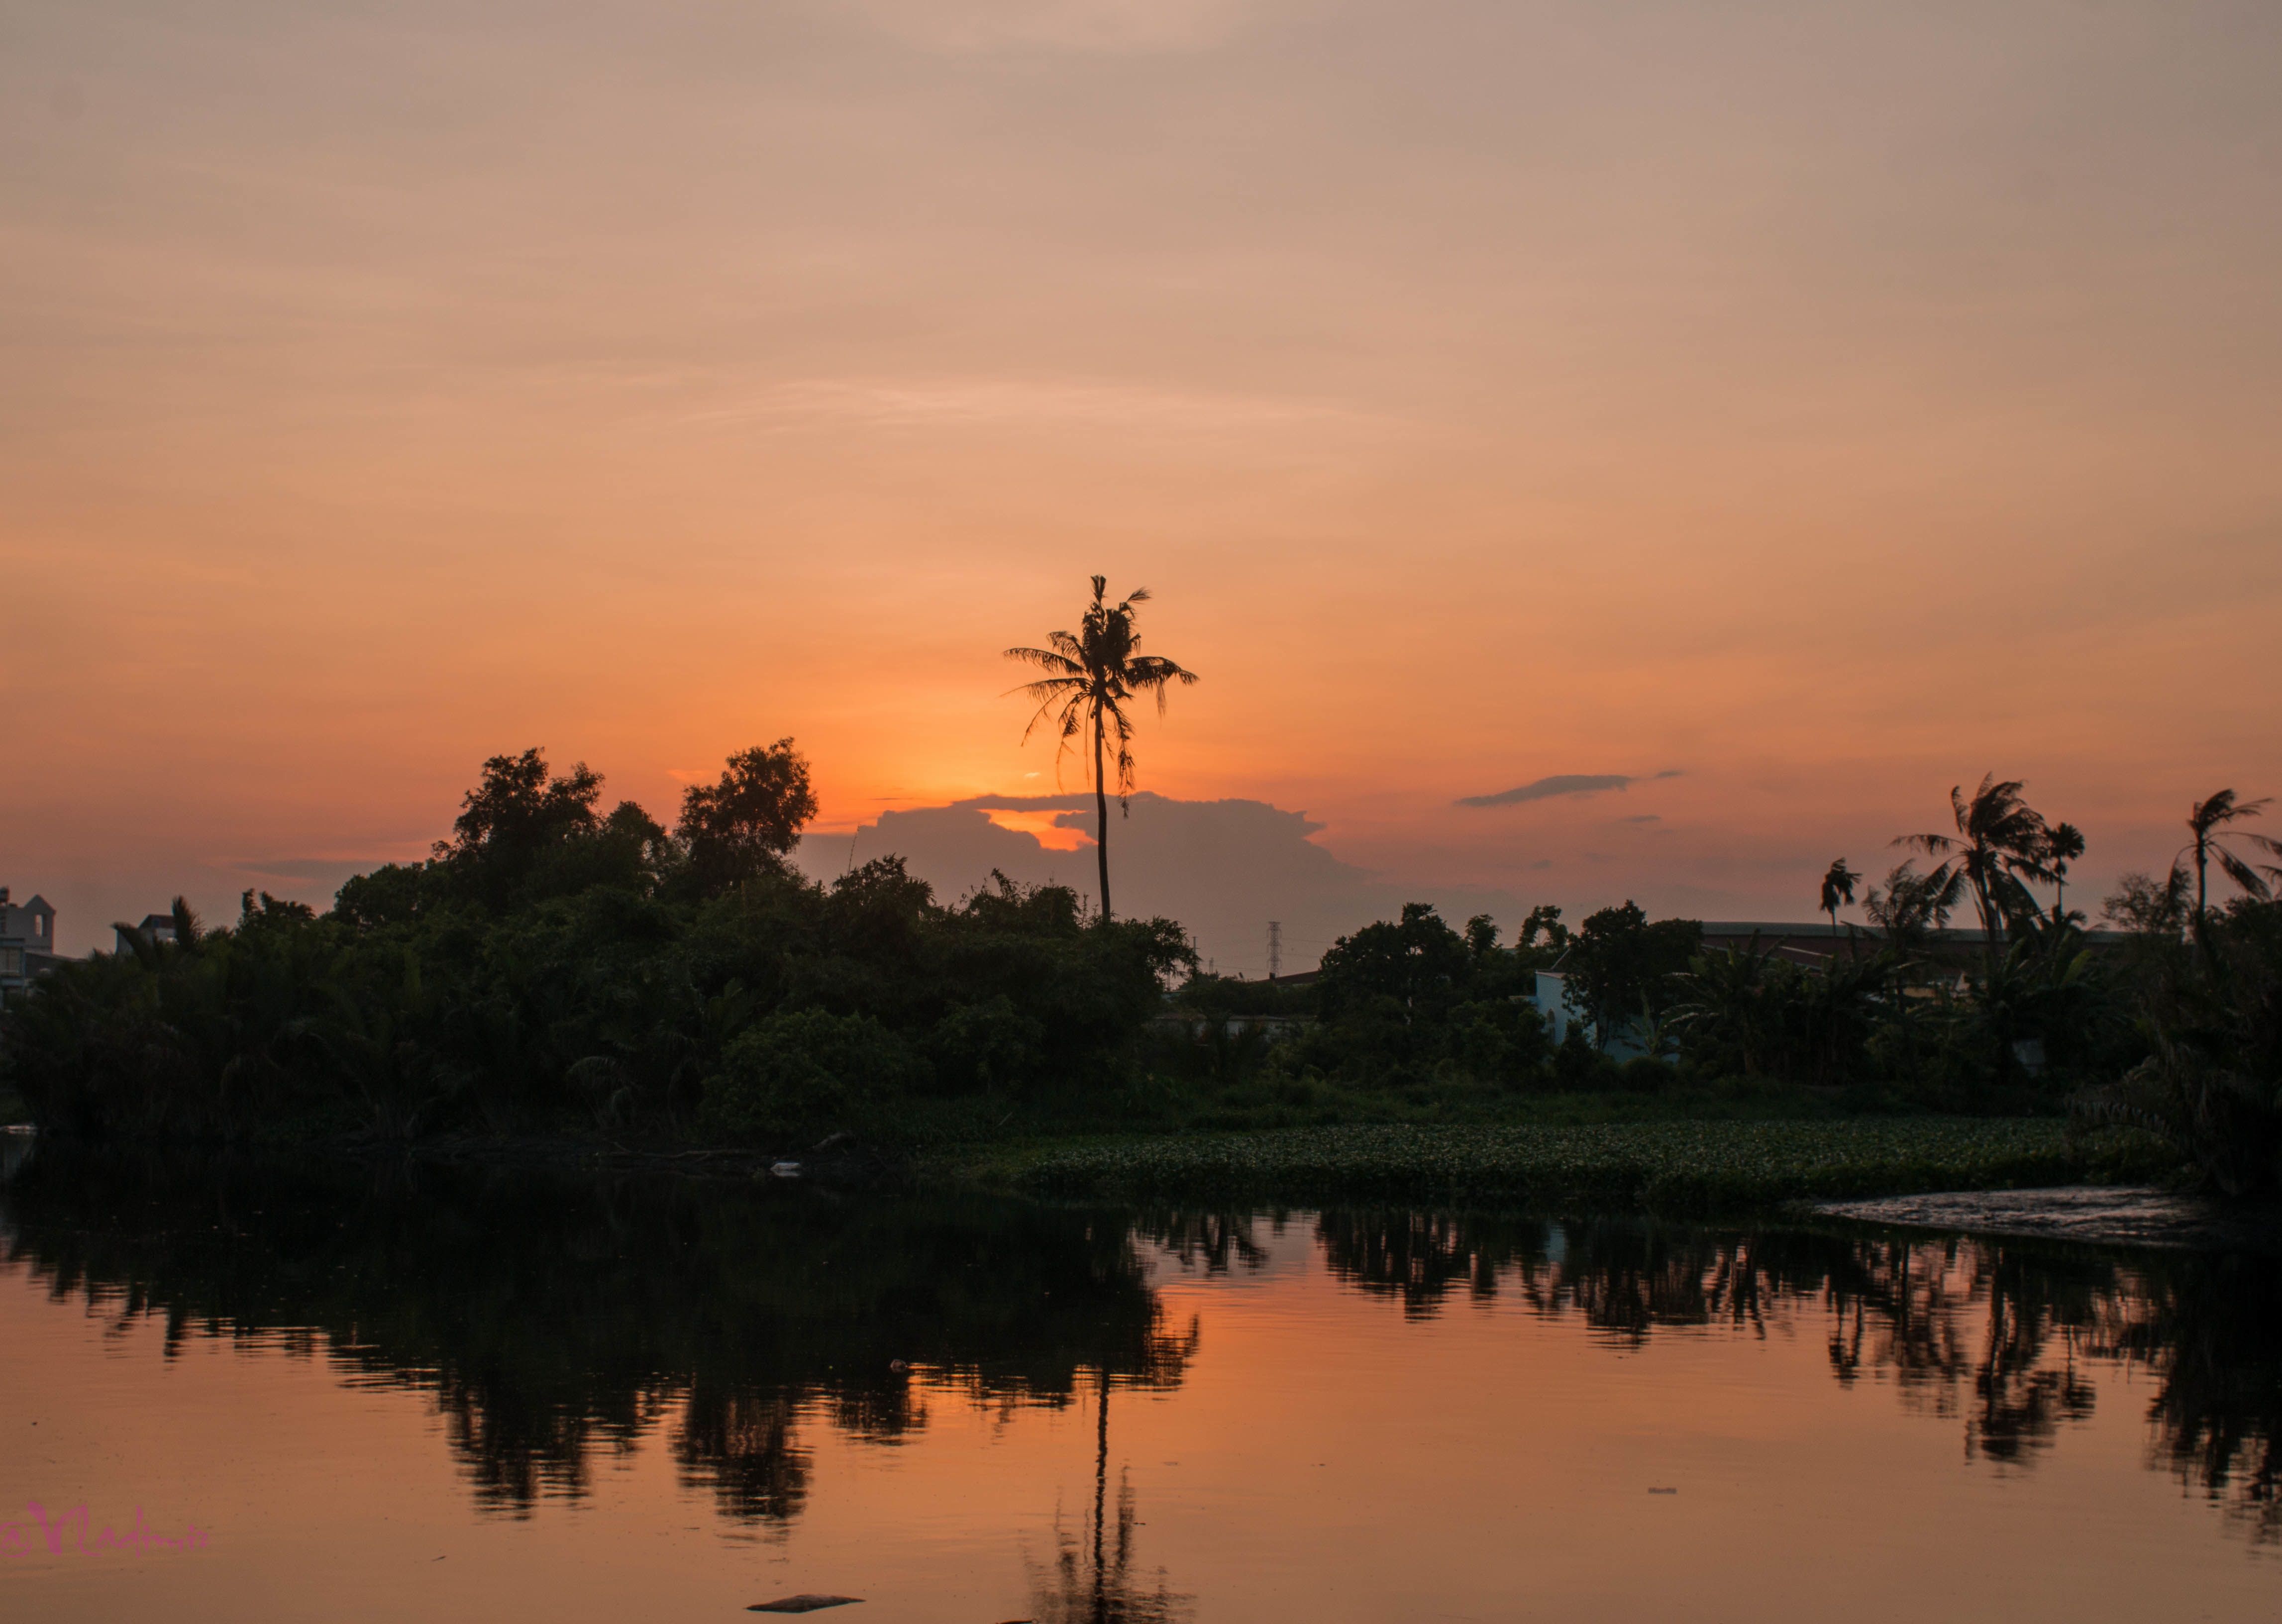
tree, nature, sunrise, sunset, morning, dawn, river, dusk, evening, reflection, savanna, wetland, afterglow, atmospheric phenomenon